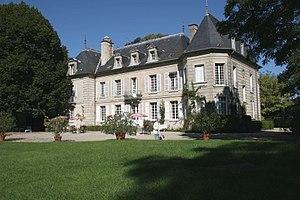
Château de Thurier, Vic-sur-Aisne
Le Soissonnais ou Soissonnois, est une région naturelle de France, située au cœur du Bassin Parisien, à quatre-vingts kilomètres au nord de Paris, sur les départements de l'Aisne et de l'Oise. La région tire son nom du peuple gaulois des Suessiones ou suessions qui était présent dans la région dans l'antiquité gauloise.